Urban beekeeping

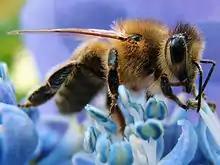
Western honey bee

Detroit is home to a flourishing population of native bees and variety of greenspaces. The city has several urban farms (not all of which maintain hives), including the Michigan Urban Farming Initiative. the Hantz Farm, D-Town Farm, and Earthworks Urban Farms. In 2017, the Detroit Hives nonprofit was founded with the mission to improve communities for people and pollinators, especially for underserved populations, by transforming vacant lots into urban bee farms. Detroit Hives is the first to create an educational apiary in the City of Detroit. In 2019, Detroit Hives founded National Urban Beekeeping Day, celebrated annually on July 19 as a day of education and awareness to support urban beekeepers and the ethical treatment of pollinators living within the urban landscape.